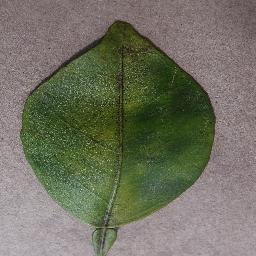
Label: Orange___Haunglongbing_(Citrus_greening)